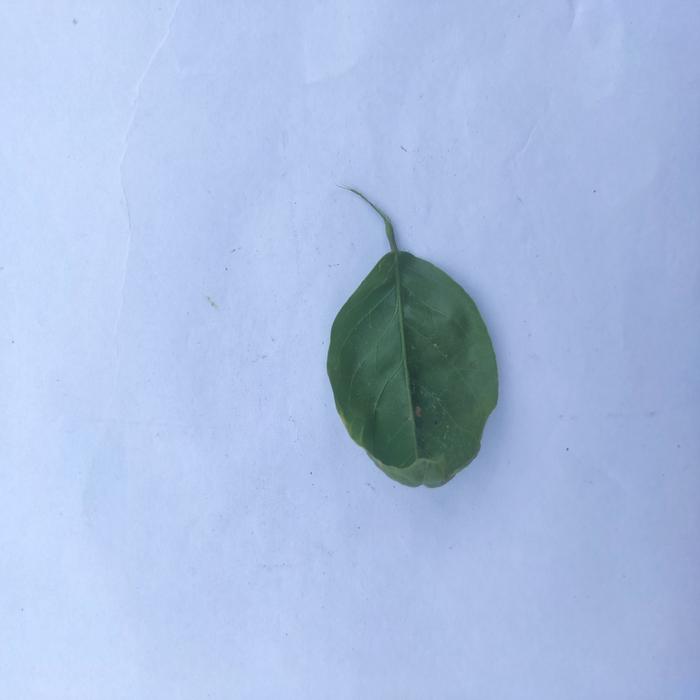
Crop: Aegle Marmelos
Leaf condition: Leaf_Curl